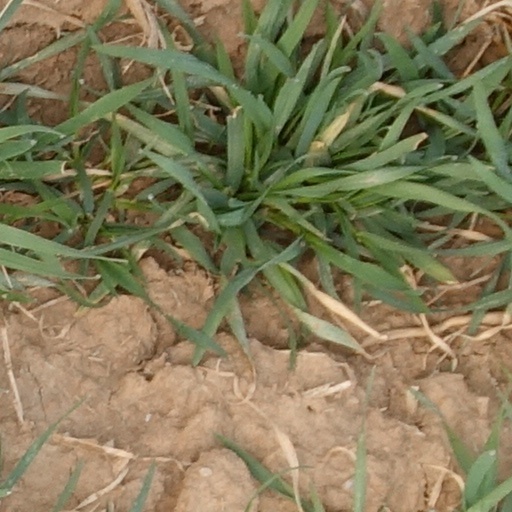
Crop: wheat